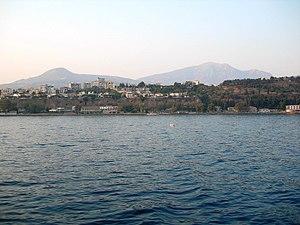
Aigion ou Aigio, en latin : Aegium, parfois romanisé Egio ou Egion, et aussi appelé sous la Francocratie La Vostice, est une ville de Grèce, au nord du Péloponnèse, sur le golfe de Corinthe. Sa population avoisine les 20 000 habitants. Elle est le siège du dème d'Égialée